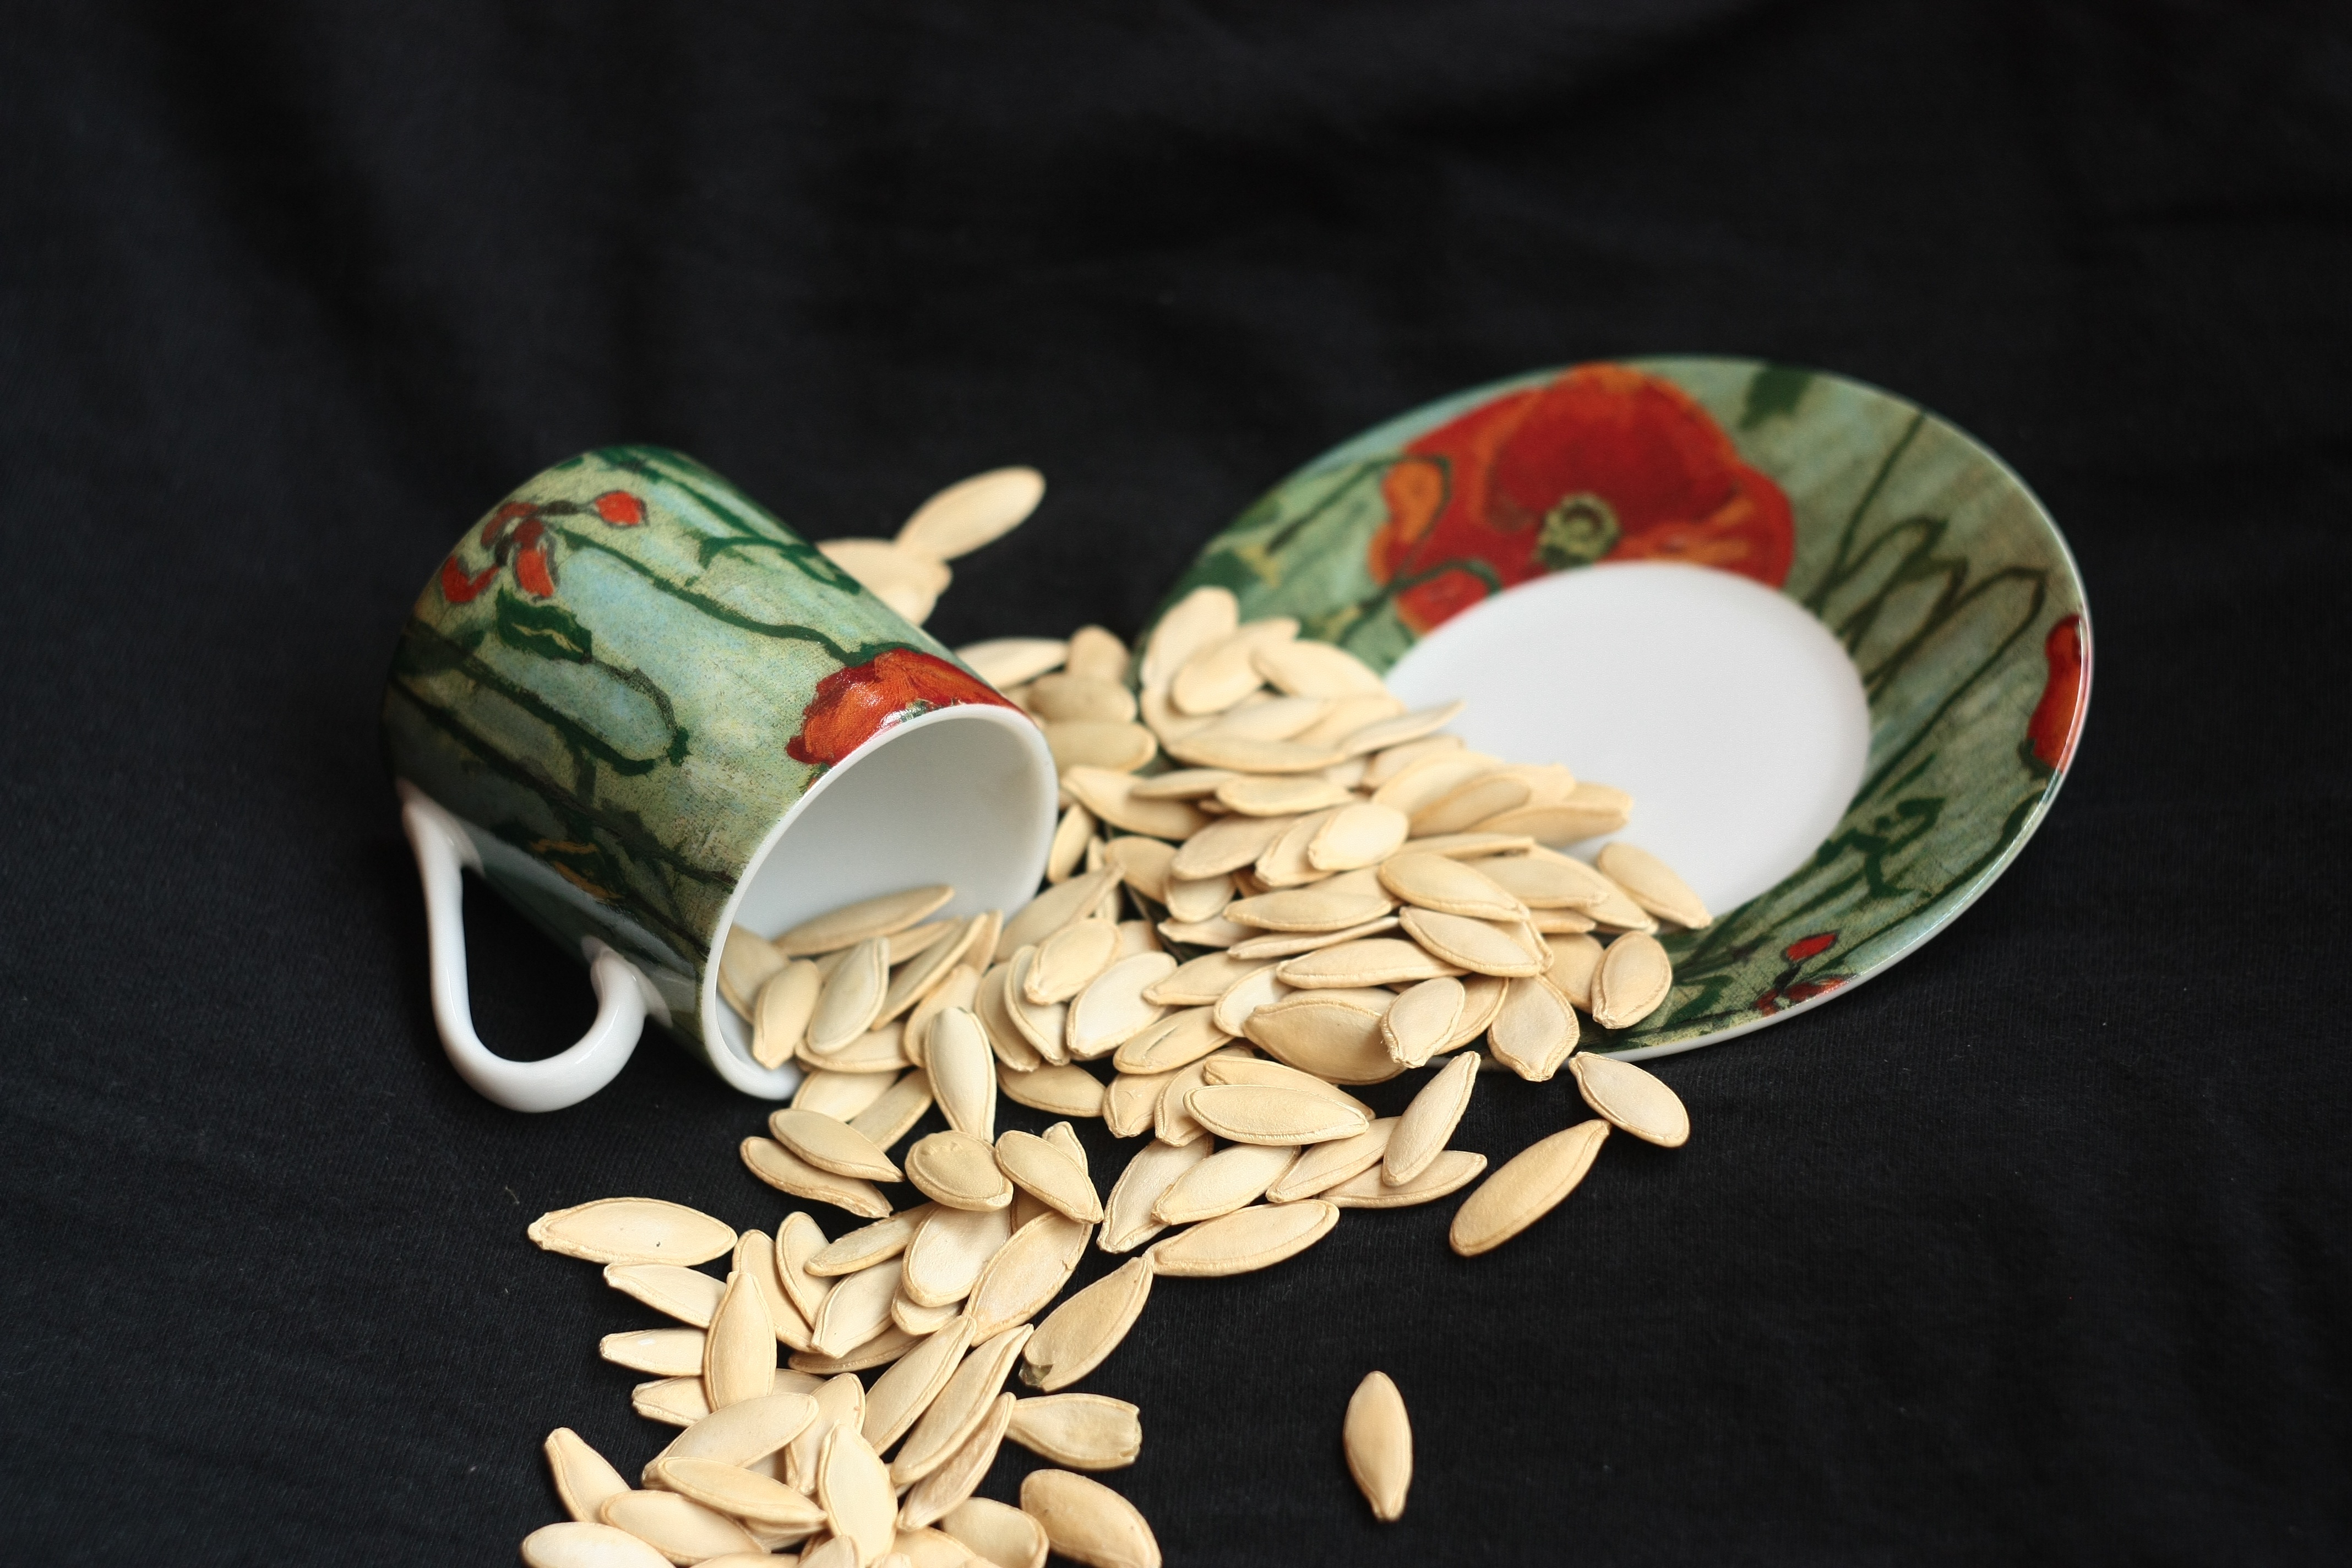
plant, flower, petal, cup, food, produce, saucer, flowering plant, sowing